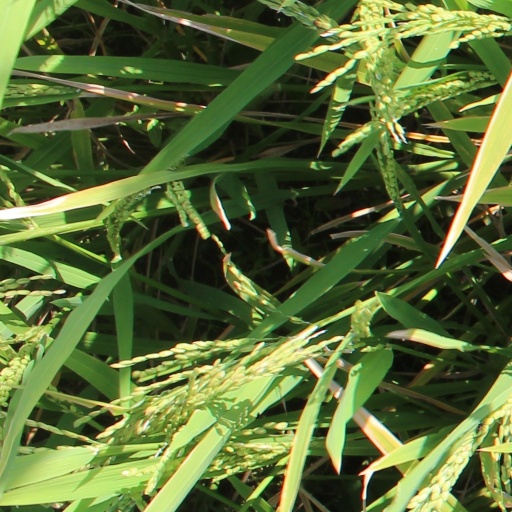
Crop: rice